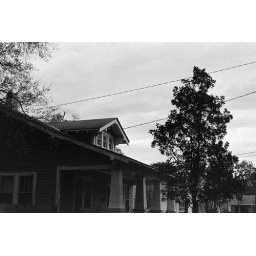
The pink house in black and white. film. Ilford HP5 400.